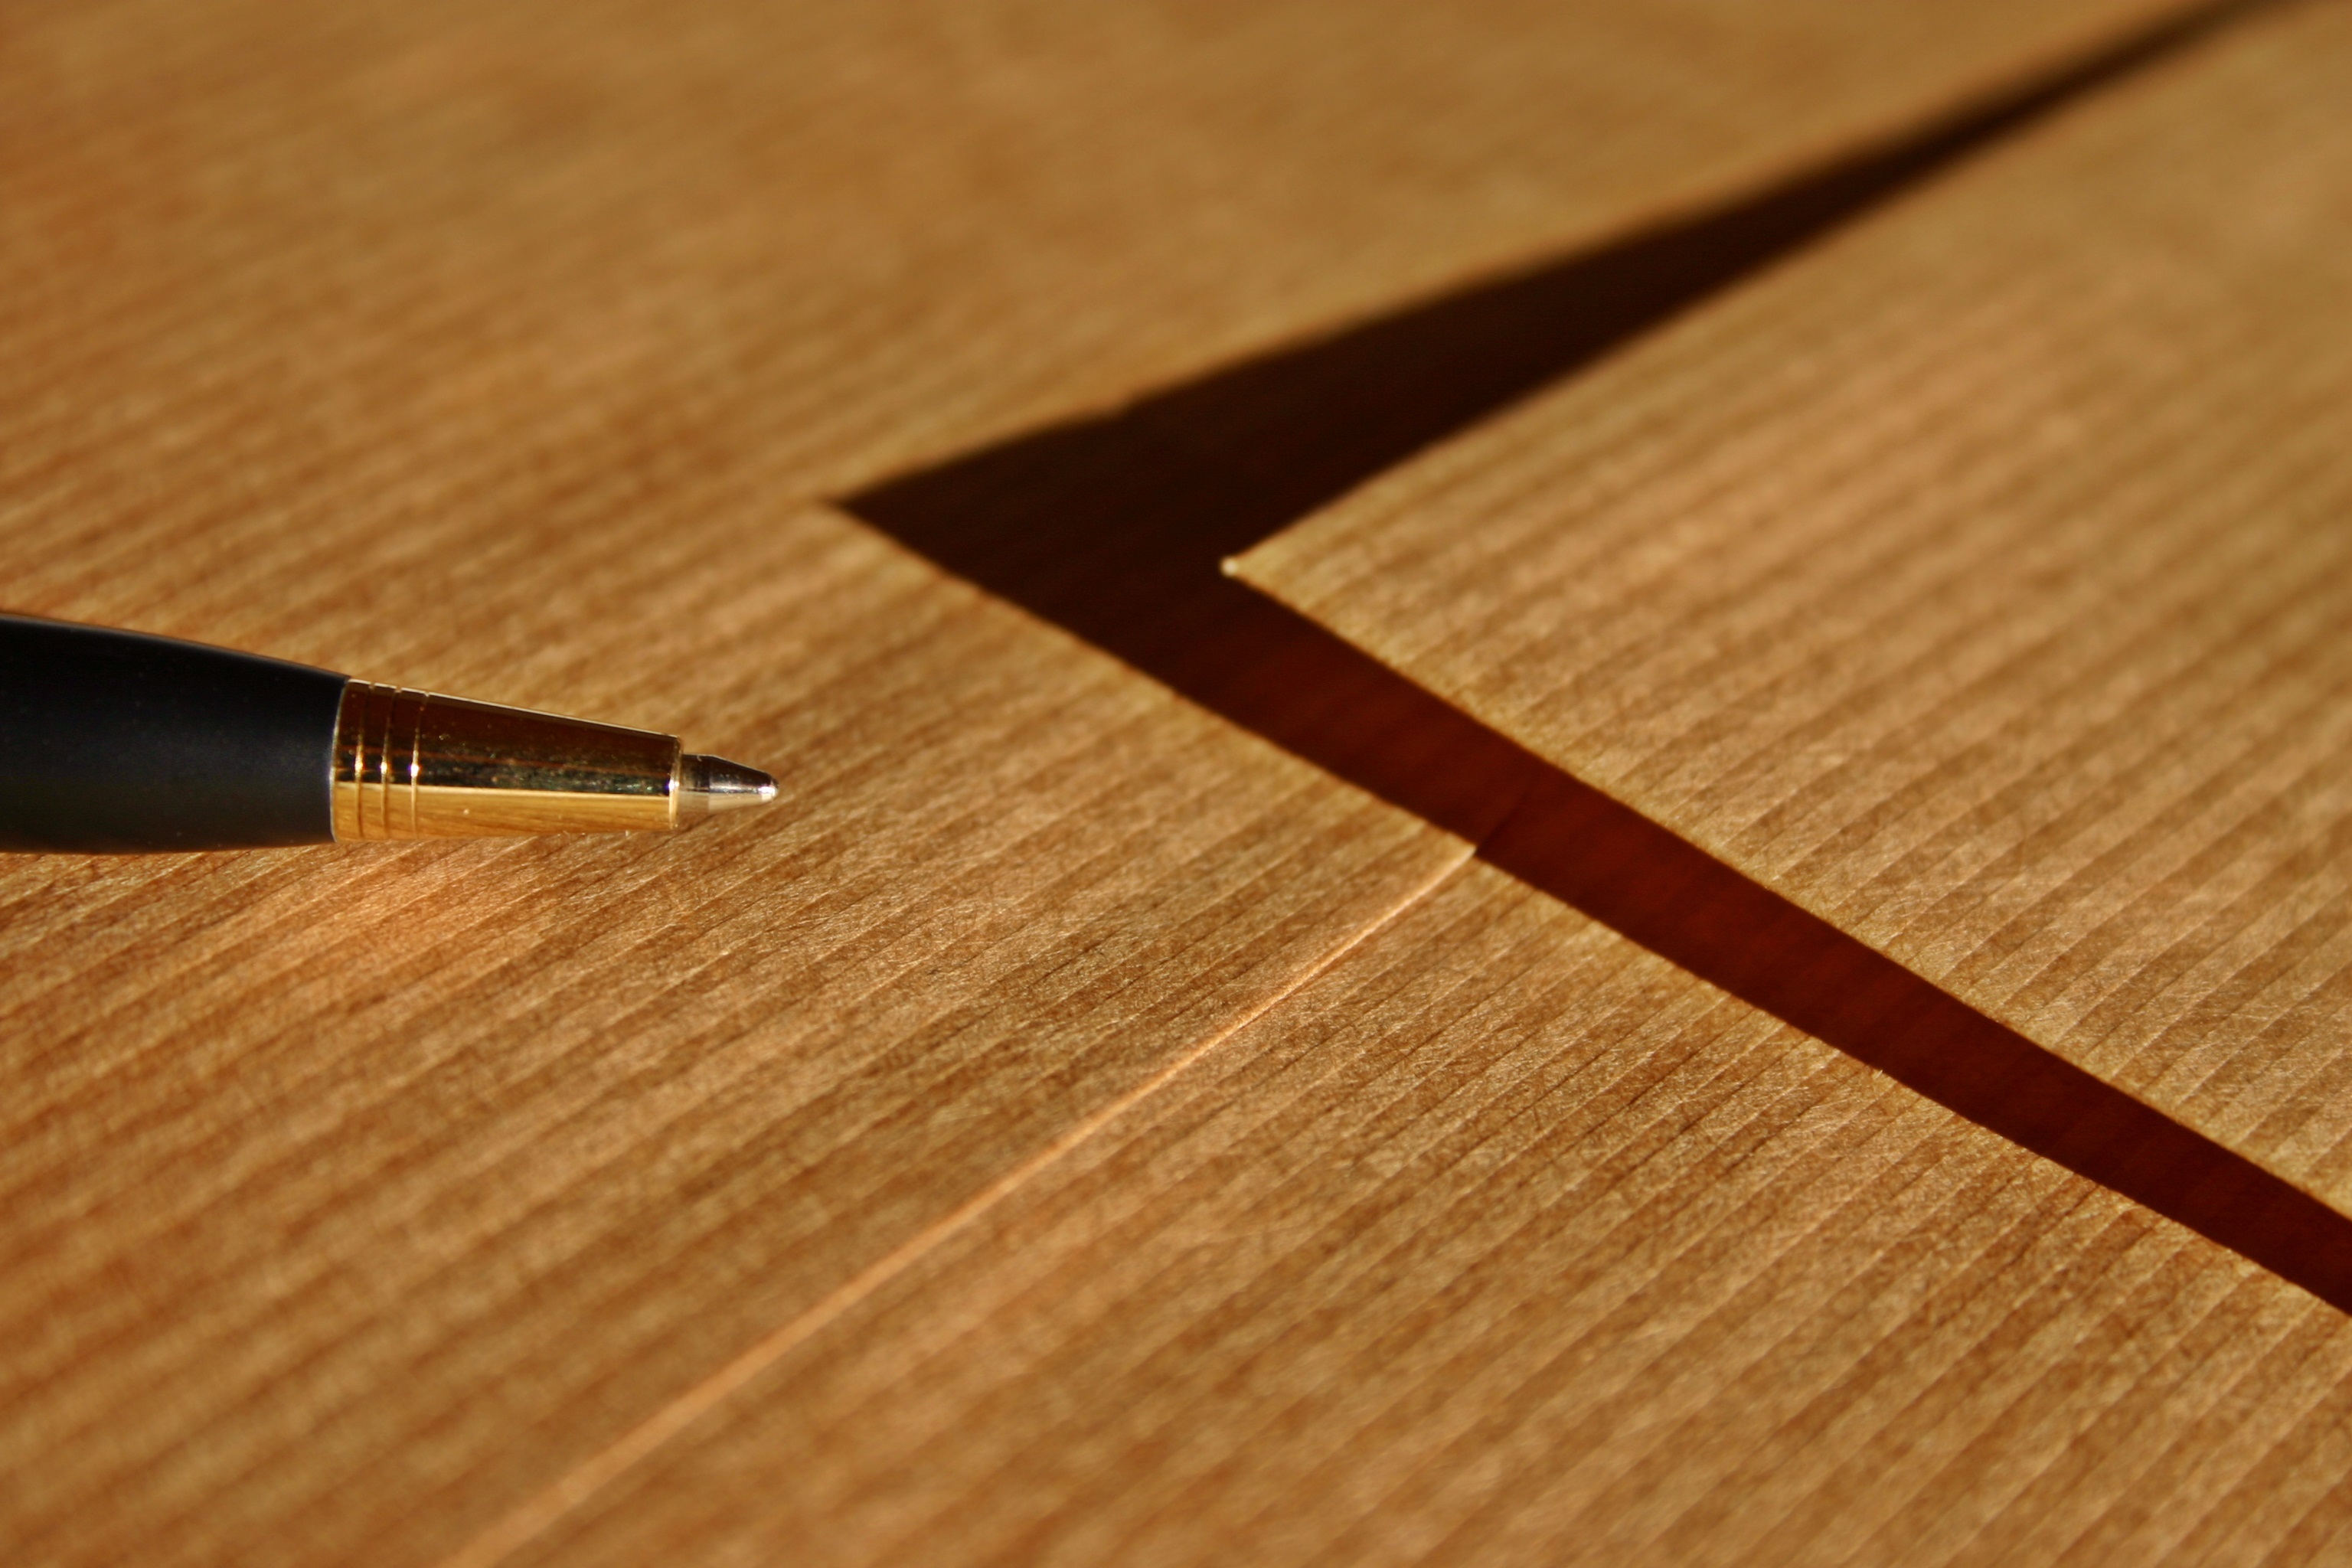
writing, post, wood, pen, brown, communication, paper, envelope, close up, writing implement, background, message, letters, contact, leave, coolie, penpal, send, correspondence, envelopes